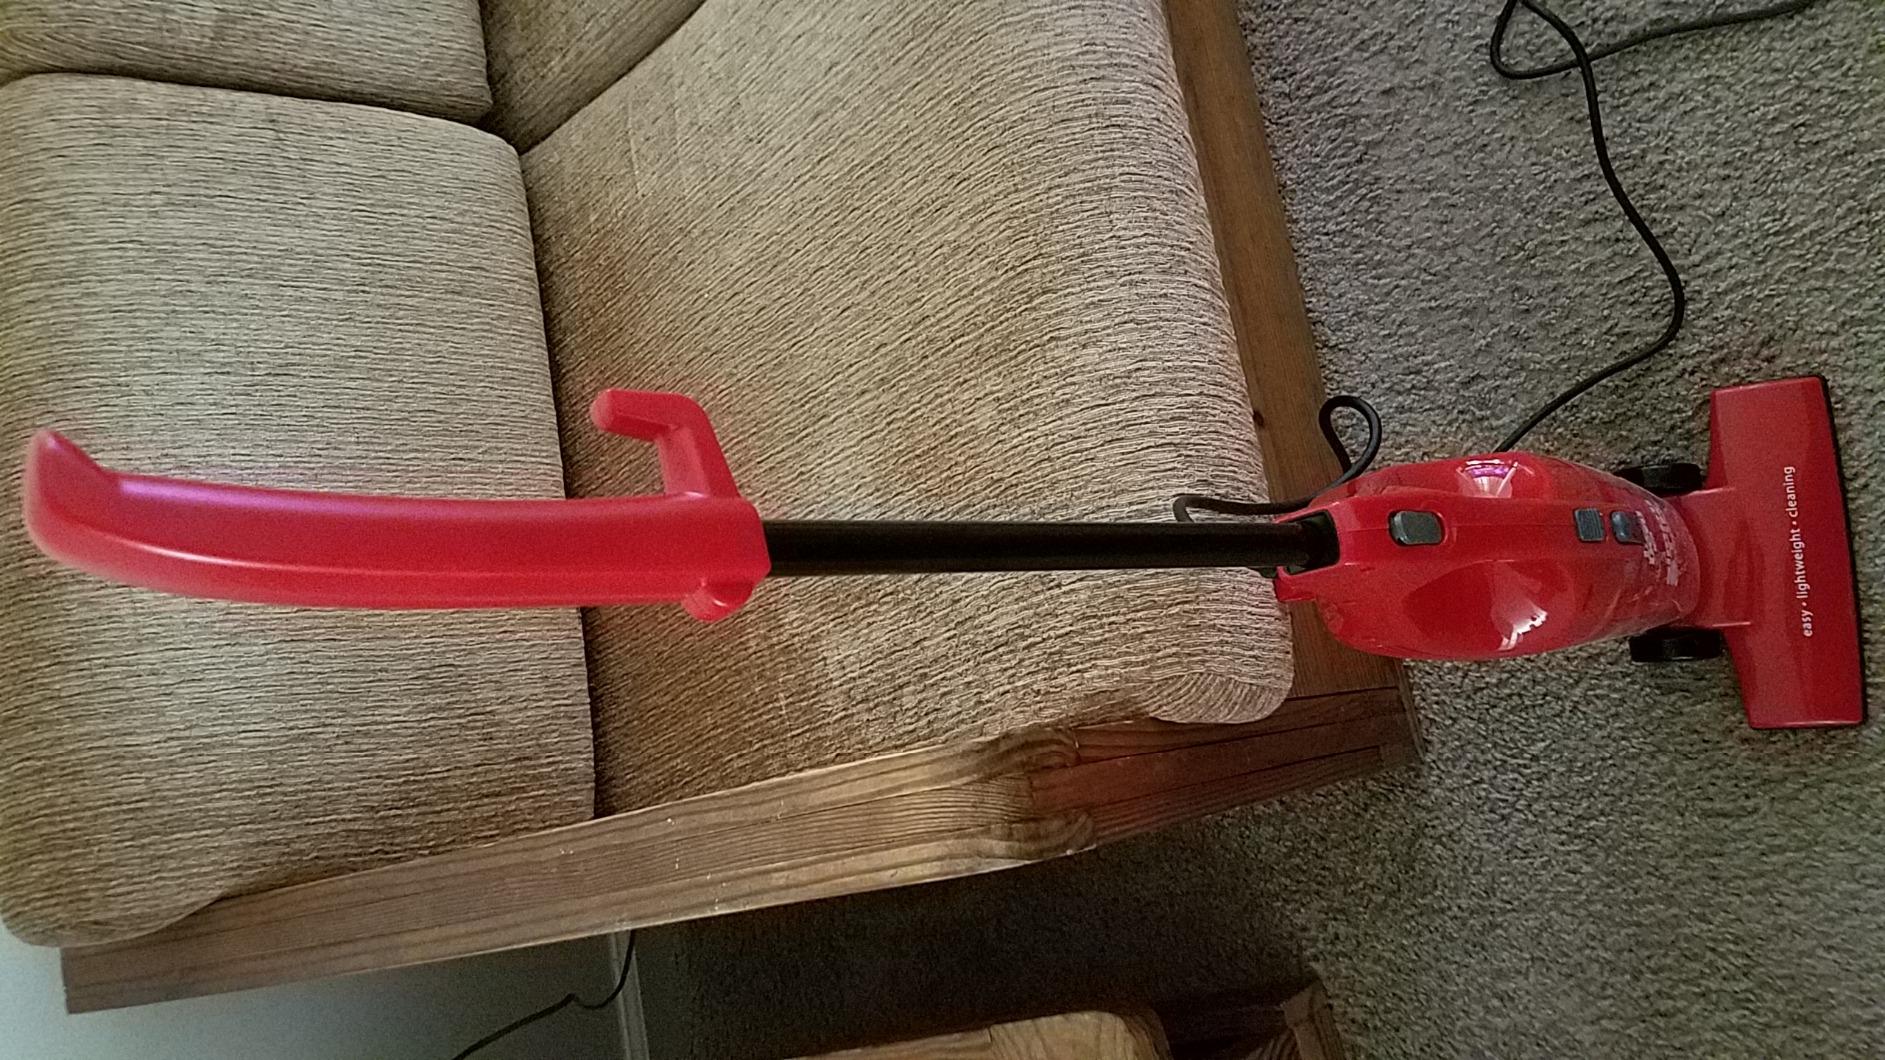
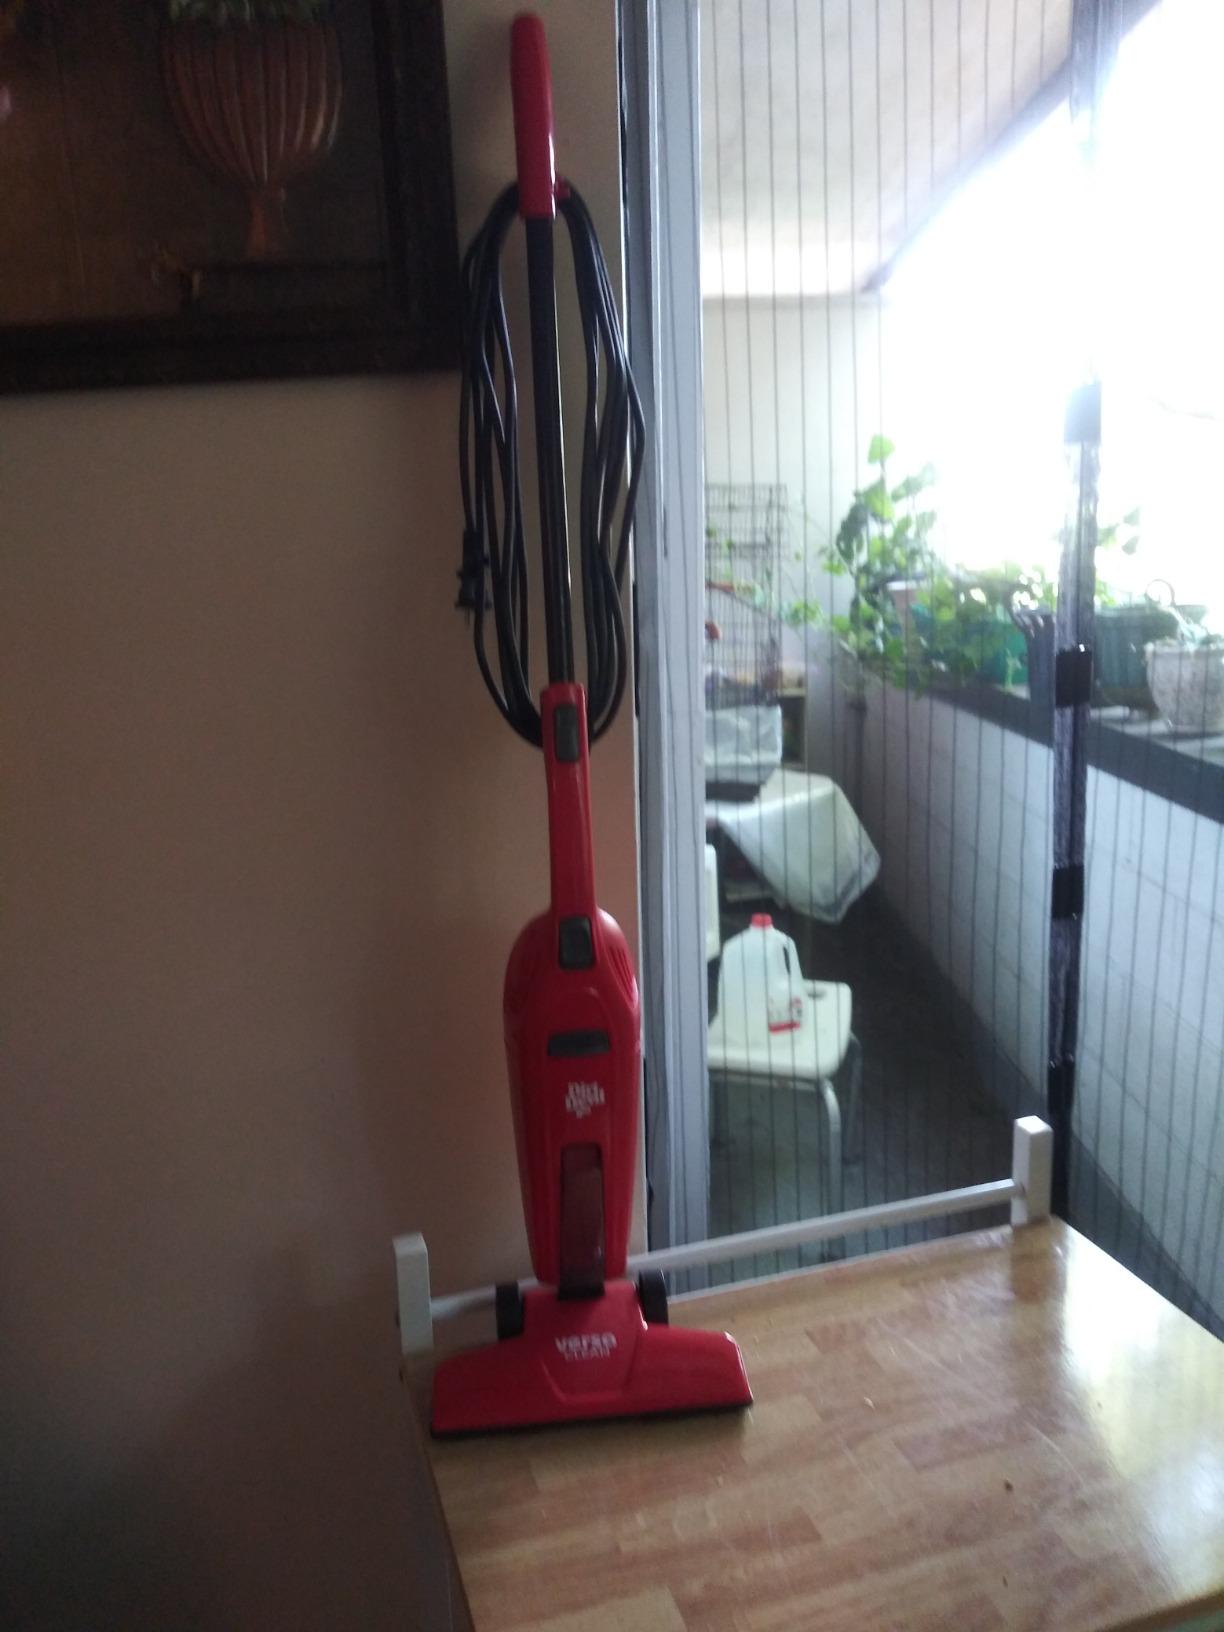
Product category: items_vacuum
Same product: no